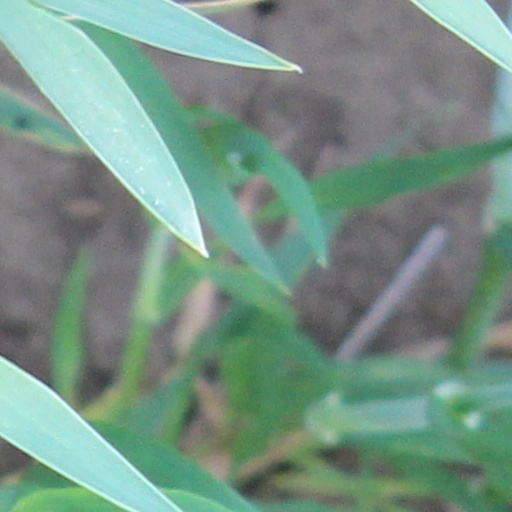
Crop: wheat